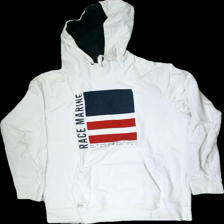
View: front
Type: Hoodie
Category: Men
Brand: Race Marine
Colors: White, Blue
Material: 100% cotton
Pattern: Other
Cut: Regular
Size: XXL
Season: All
Stains: Minor
Smell: Major
Price range: <50
Recommended usage: Export
Comment: yellow stains, detergent smell